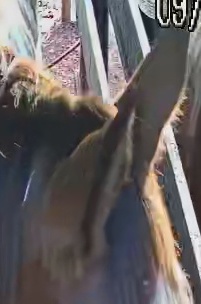
Face region: ears (position_of_ears)
Pain indicator: not_present